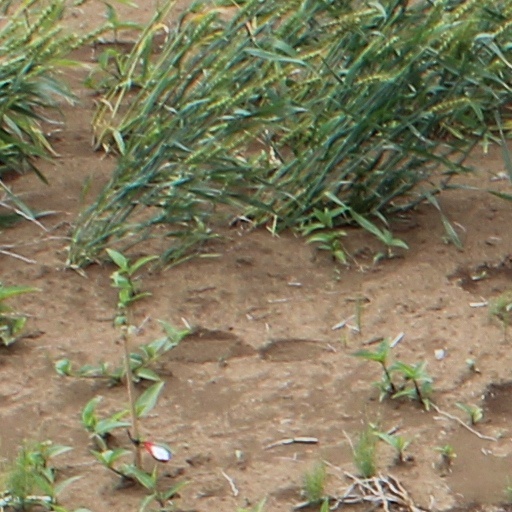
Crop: wheat